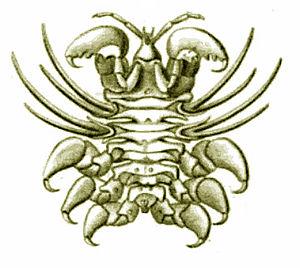
1 Cyame ovale, mâle(vue ventrale) . Ectoparasite autrefois très courant des baleines, qui mange leur peau ou nettoie les plaies purulentes. Il s'ancre très solidement sur la peau de la baleine grâce à ses puissantes griffes
Les cétacés ou Cetacea forment un infra-ordre de mammifères aquatiques.
Cyamus ovalis est une espèce de crustacés amphipodes de la famille des Cyamidae, les « poux des baleines ».
Le grand cachalot, communément appelé cachalot et parfois cachalot macrocéphale, est une espèce de cétacés à dents de la famille des physétéridés et unique représentant actuel de son genre, Physeter. Il est l'une des trois espèces encore vivantes de sa super-famille, avec le cachalot pygmée et le cachalot nain. Il a une répartition cosmopolite, fréquentant tous les océans et une grande majorité des mers du monde. Cependant, seuls les mâles se risquent dans les eaux arctiques et antarctiques, les femelles restant avec leurs jeunes dans les eaux plus chaudes.